Falcarragh

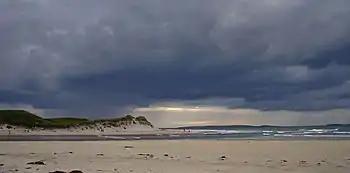
Erraroey Beach, Falcarragh

From 1622 to 1921, the Olpherts were the main landlords in the district, Sir John Olphert being the last Olphert landlord, who died in 1917. The tallest Celtic cross in Ireland is located near Falcarragh.